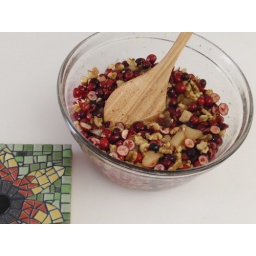
I prepared some cranberry orange relish w/walnuts &amp;amp; pineapple today.....oooo, it should be so delicious by tomorrow afternoon!